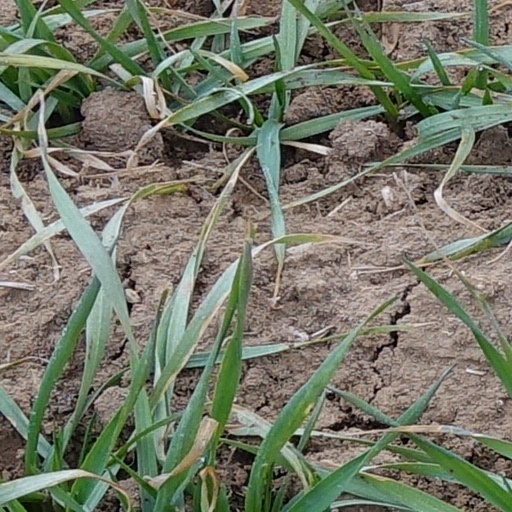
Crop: wheat